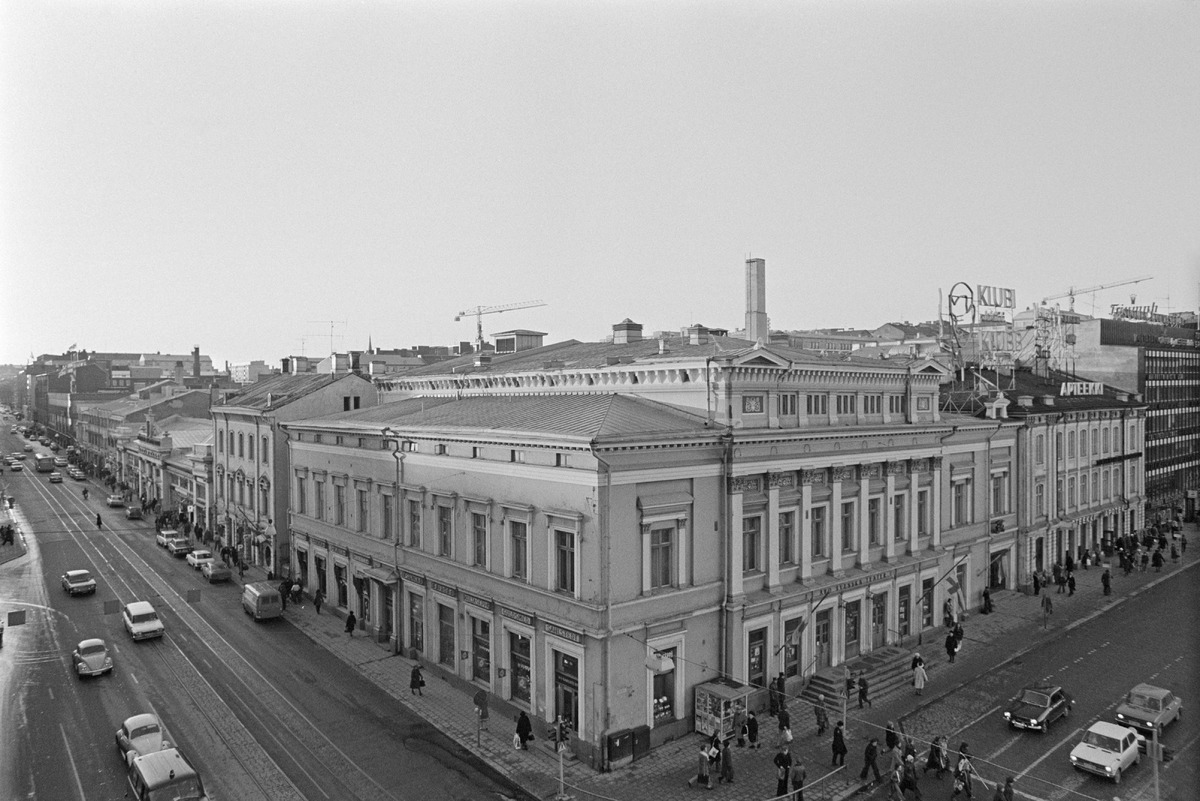
Åbo Svenska Teater, ÅST, eli Turun ruotsalainen teatteri.
Åbo Svenska Teater, ÅST, or the Turku Swedish Theatre.
sisällön kuvaus: Åbo Svenska Teater, ÅST, eli Turun ruotsalainen teatteri Aurakadun (oikealla, Aurakatu 10) ja Eerikinkadun (vasemmalla) kulmauksessa on Suomen vanhin teatteri. Arkkitehdit Pehr Johan Gylich ja Carl Ludvig Engel ovat suunnitelleet Kauppatorin laidan uusklassistisen teatteritalon, joka valmistui vuonna 1839. Eerikinkadun kulmauksessa näkyy kultaseppä Sahlstedtin myymälä. Teatterirakennuksen viereisen talon katolla näkyy turkulaisen P. C. Rettig & Co. -tupakkatehtaan Klubi-savukemerkin mainos. sisällön kuvaus: Teatteritalo valmistui vuonna 1839. content description: Åbo Svenska Teater, ÅST, or the Turku Swedish Theatre at the crossroads of Aurakatu Street (right) and Eerikinkatu Street (left) at the Kauppatori Square is the oldest thetre in Finland. The theatre building, designed by Pehr Johan Gylich ja Carl Ludvig Engel, was built in 1839.
Kuvaaja: Hietanen, V. K., kuvaaja
Vuosi: 1839
Paikka: Suomi, Turku, Suomi, Varsinais-Suomi, Turku
Aiheet: Turun tauti; talot; vanha keskusta; Hansakortteli; Hansa; keskusta; tupakkamerkki; Klubi; ulkokuva; rakennukset; kaupunkikeskustat; kaupunkirakentaminen; kaupunkisuunnittelu; architecture; houses; buildings; urban planning; town planning; city planning; old centre; center